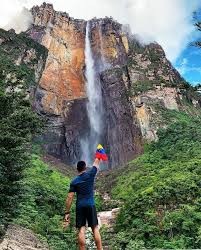
Landmark: Angel Falls